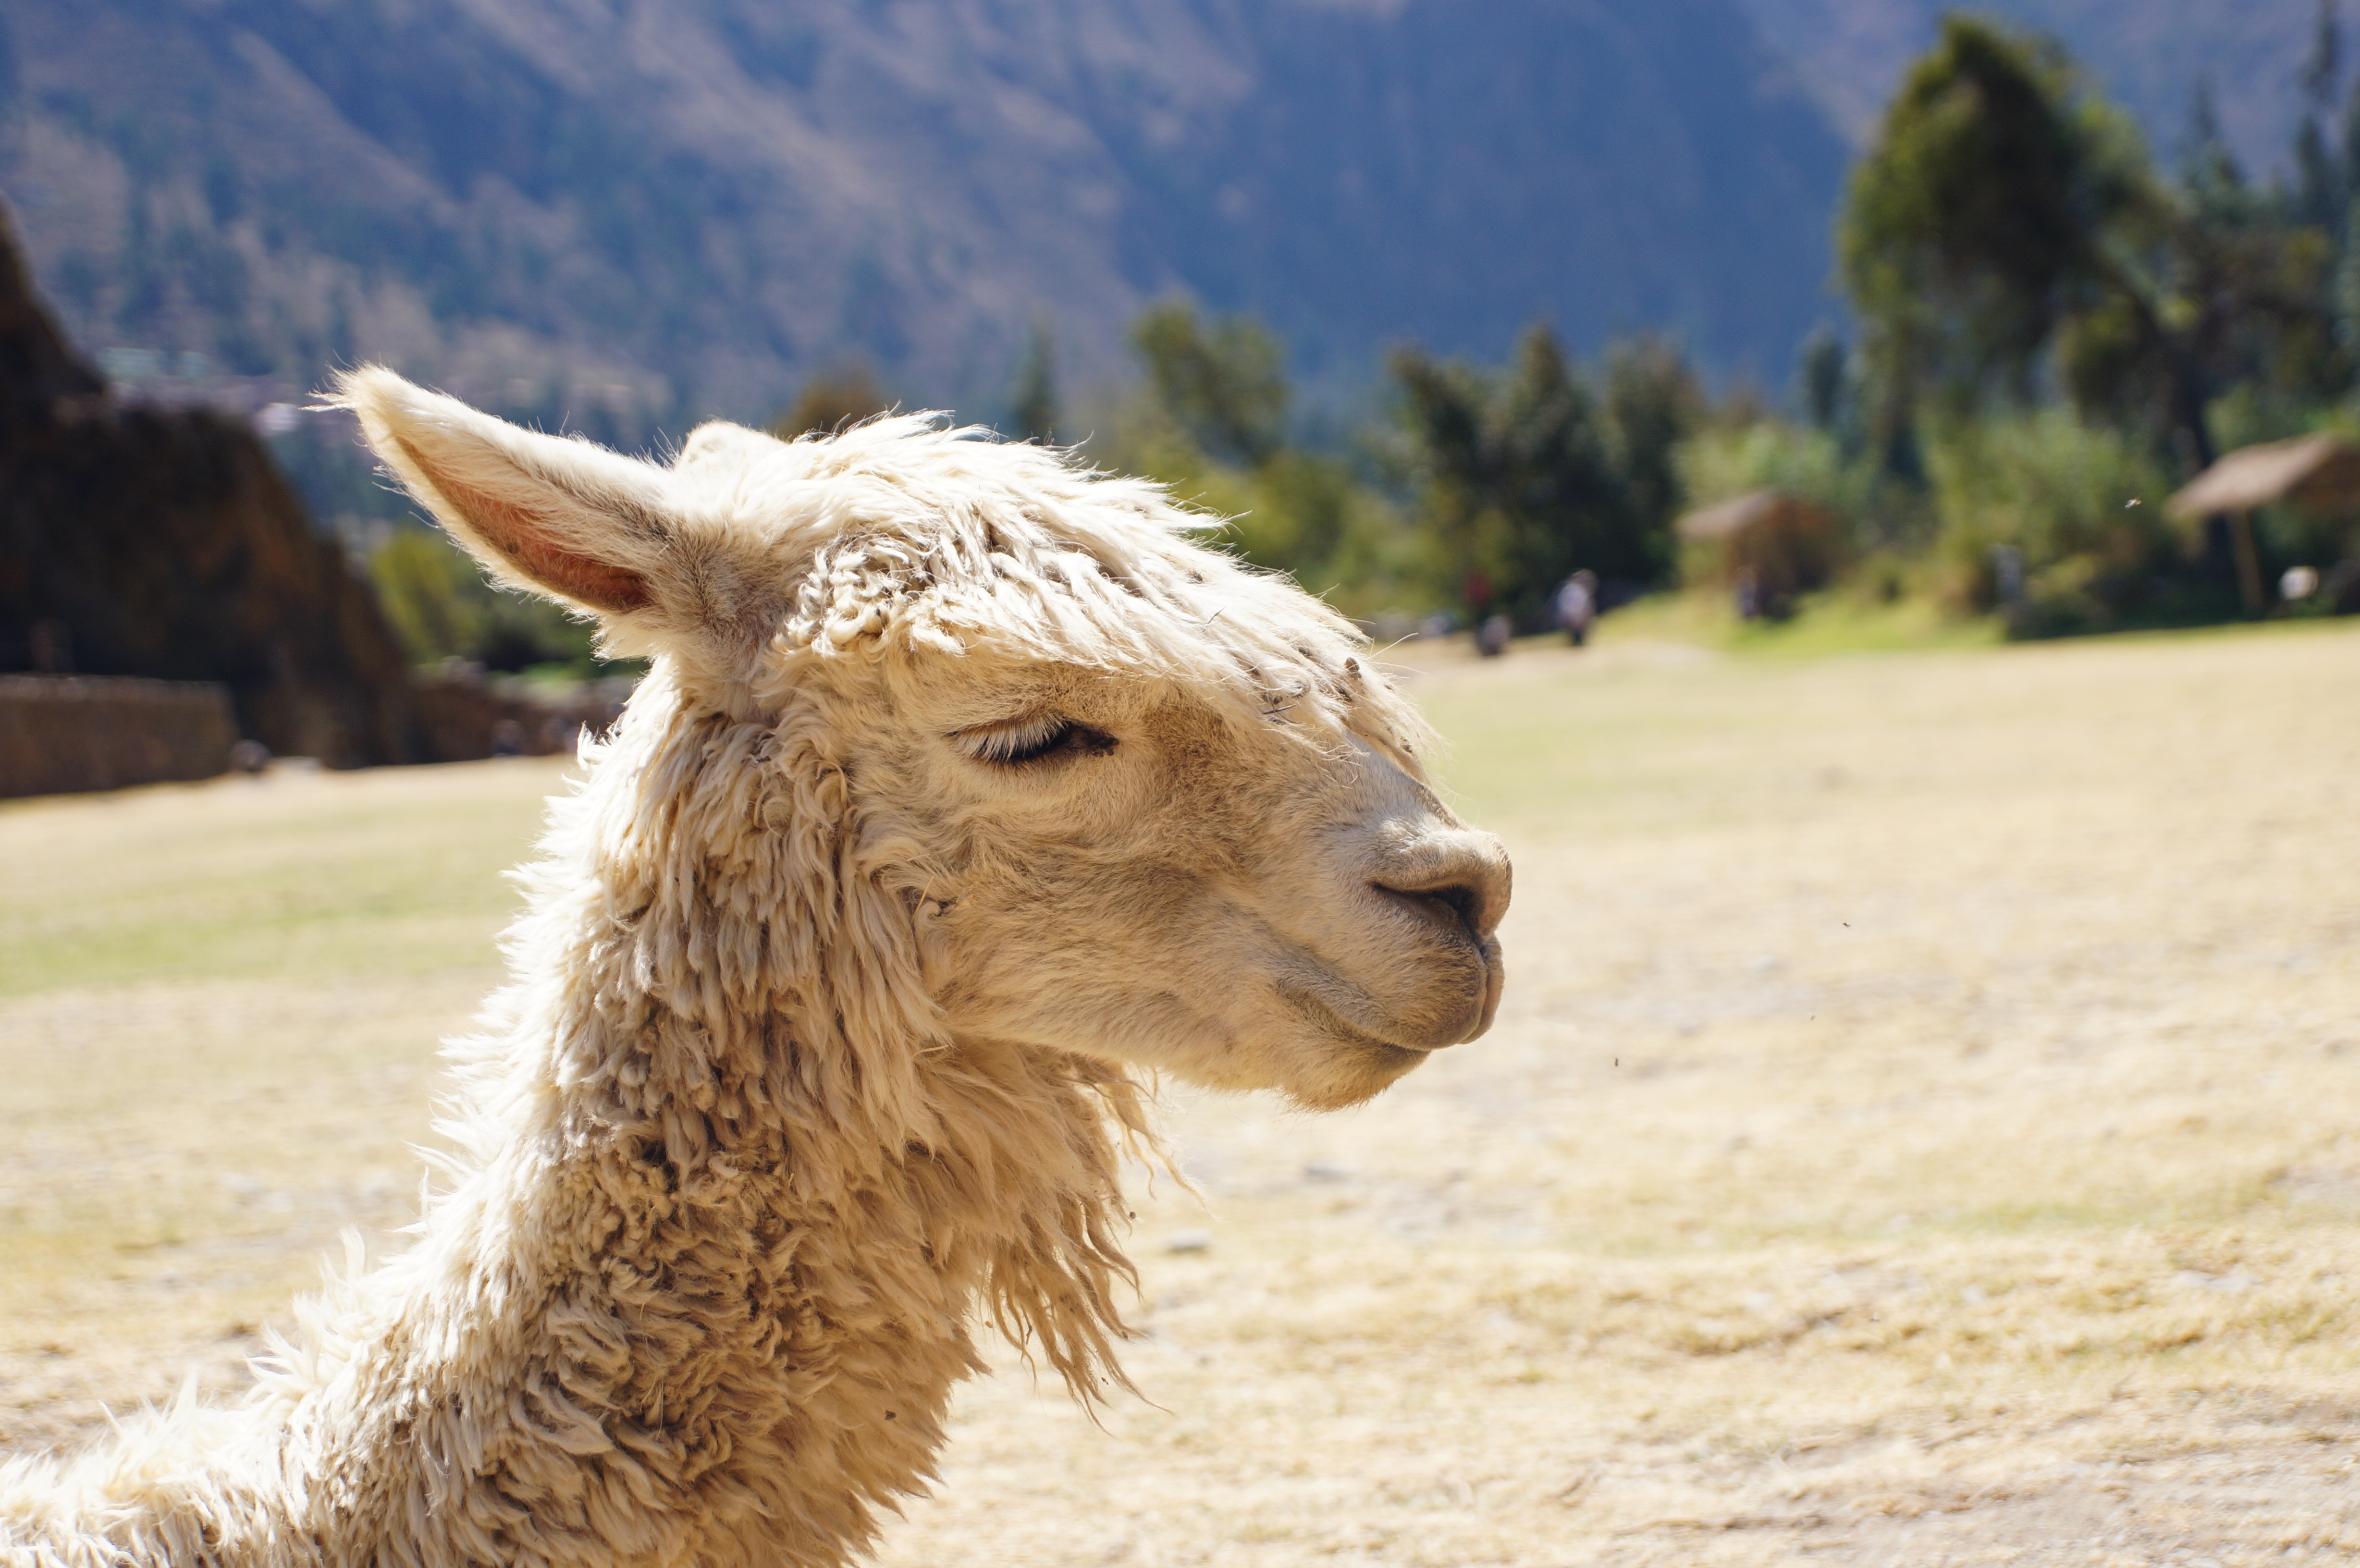
sky, animal, pasture, livestock, flame, peru, llama, alpaca, goats, snout, grassland, vicuna, andina, camel like mammal, ecoregion, andean animals, terrestrial animal